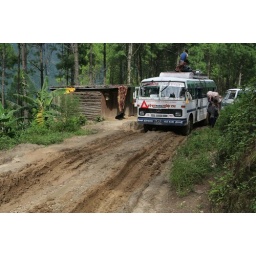
this bus goes on this road for 5 hours... and it only goes 35km in that time. its not pretty